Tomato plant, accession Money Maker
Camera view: tilt-top (135 deg); turntable rotation: 60 degrees
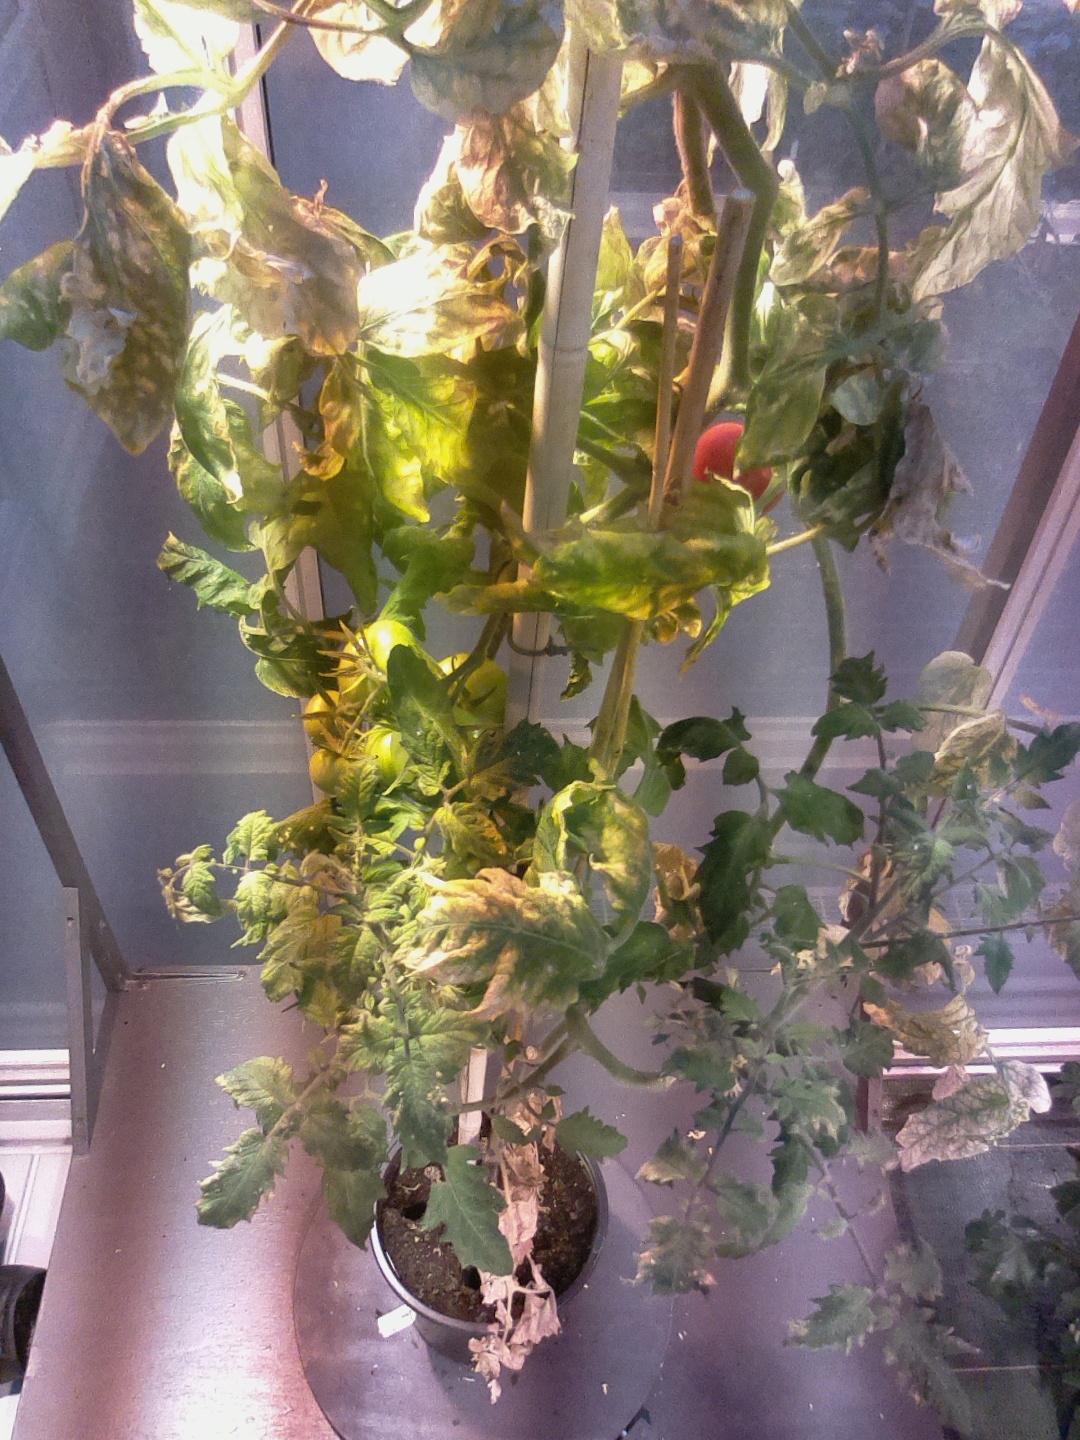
BBCH growth stage 87: 70%-80% of fruits show typical fully ripe color